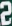
Number: 2